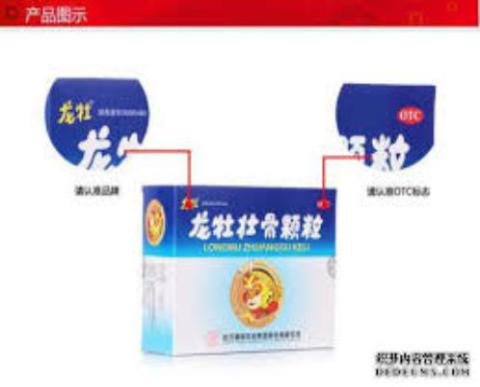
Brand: longmu-1
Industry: Medical